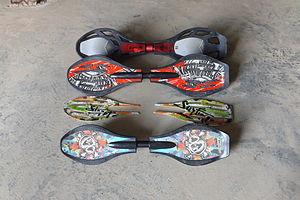
mes waveboard la bleu est une G2 mini, la rouge est une original,et la grise est une GLX
Un waveboard ou caster board ou street surfing est un engin à roulettes, une variante de skateboard. Il est constitué d'un plateau formé de deux parties reliées par un élément de torsion et équipé de deux roulettes. L'engin est utilisé pour le déplacement et la réalisation de figures acrobatiques, de manière comparable au skateboard.